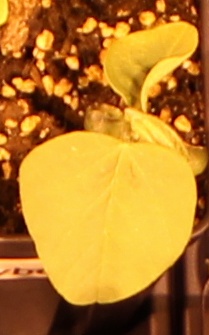
Label: Soybean